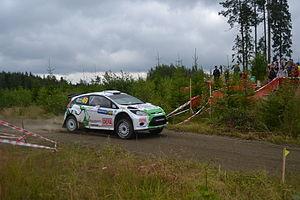
Esapekka Lappi, né le 17 janvier 1991 à Pieksämäki, est un pilote automobile finlandais de rallyes.